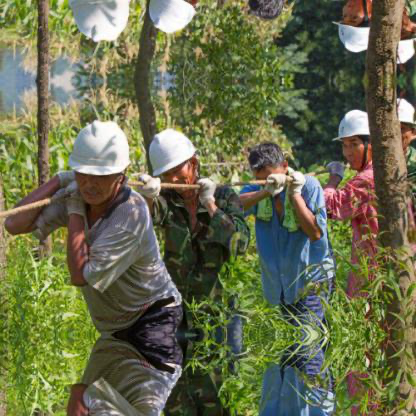
Objects in the image:
label: helmet
label: helmet
label: helmet
label: helmet
label: head
label: helmet
label: helmet
label: helmet
label: helmet
label: head